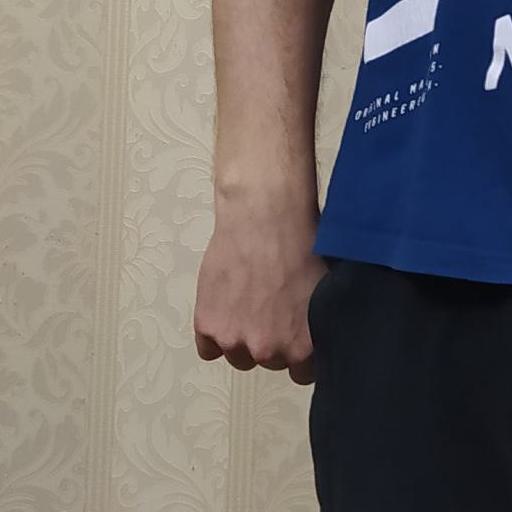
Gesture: no_gesture